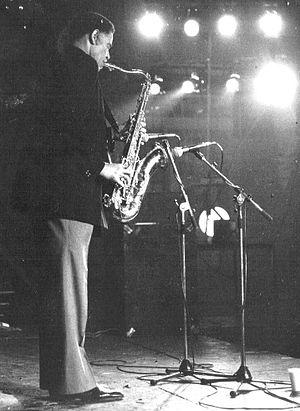
Dexter Gordon, né le 27 février 1923 à Los Angeles et mort le 25 avril 1990 à Philadelphie est un saxophoniste ténor de jazz américain.
Le saxophone ténor est membre du registre medium de la famille des saxophones. Cet instrument est en si, mais peut aussi exister en ut. Dans ce cas, l'instrument s'appelle le saxophone C-mélody. C'est l'instrument qui est considéré comme l'emblème typique du jazz.